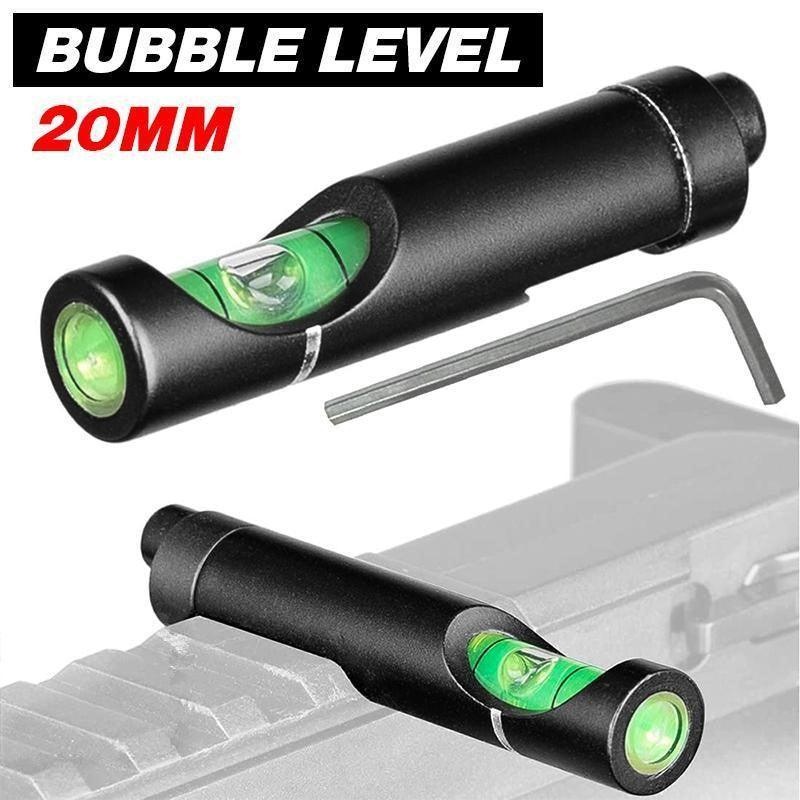
Metal Spirit Bubble Level For Picatinny Weaver Rail Rifle Sight Mount Scope 20Mm
Description: Compatible for 20mm picatinny waver rail, Shock resistant. Can be place before, after, or under the scope. Attaches directly to weaver/picatinny dovetail to ensure bore and reticle alignment at a glance. Mount size: 20mm. Colour: Black case + Green Liquid Aluminum alloy material Compatible for 20mm/11mm rail Weight: About 15g Length: 4.5cm Package Include: 1x 20mm Metal Spirit Bubble Level 1xWrench Notes: 1. Please allow slight chromatic aberration in the photo 2. Due to manual measurement, the size may be deviated
Brand: Bargain Avenue
Category: Cameras & Optics > Camera & Optic Accessories > Optic Accessories > Weapon Scope & Sight Accessories